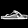
Label: Sandal